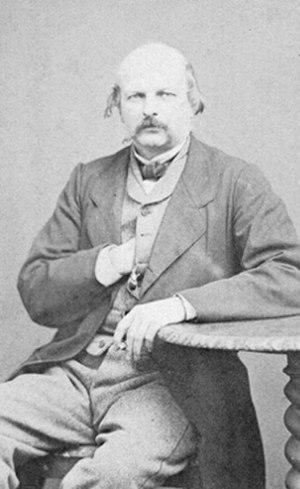
Adam Josef Ignacy Prażmowski ['adam praʃ'mɔfski] est un astronome et astrophysicien polonais naturalisé français. En 1860, alors qu'il est assistant à l'Observatoire de Varsovie, il découvre la polarisation de la lumière émise par la couronne solaire. En 1863, il émigre à Paris, s'associe à Edmund Hartnack et produit des instruments d'optique réputés.